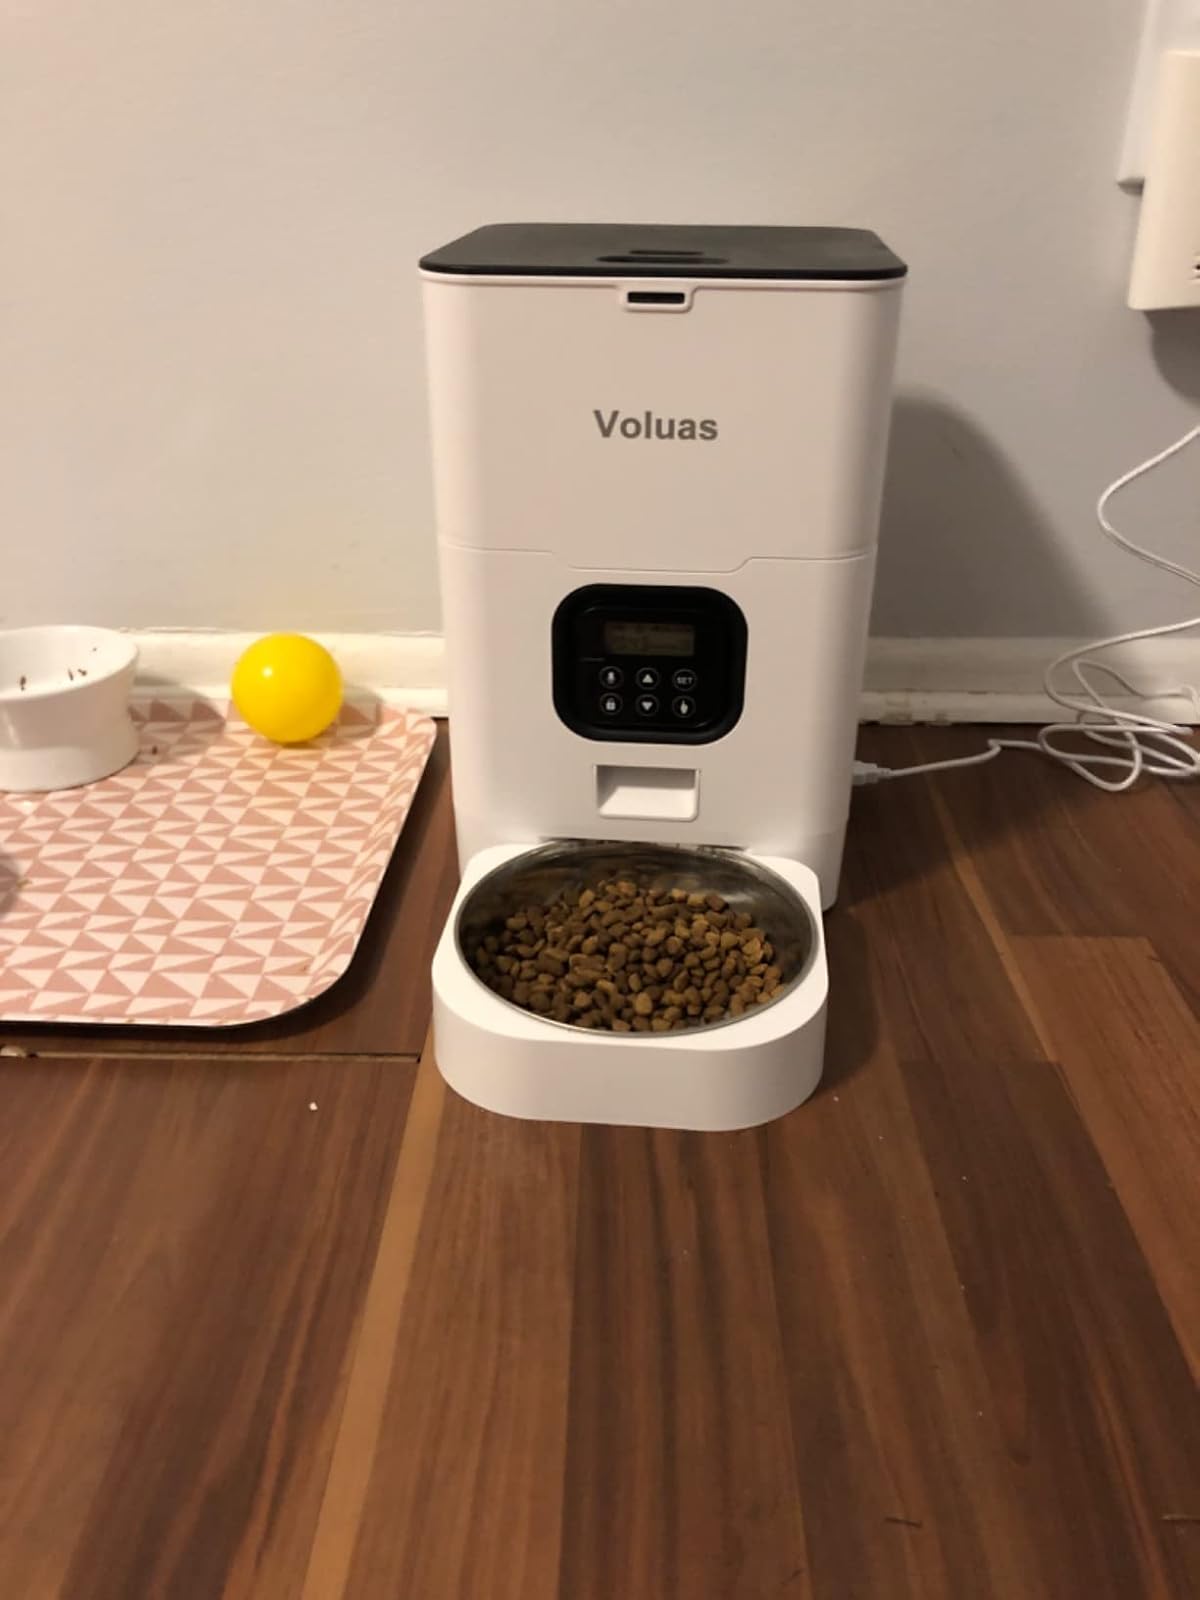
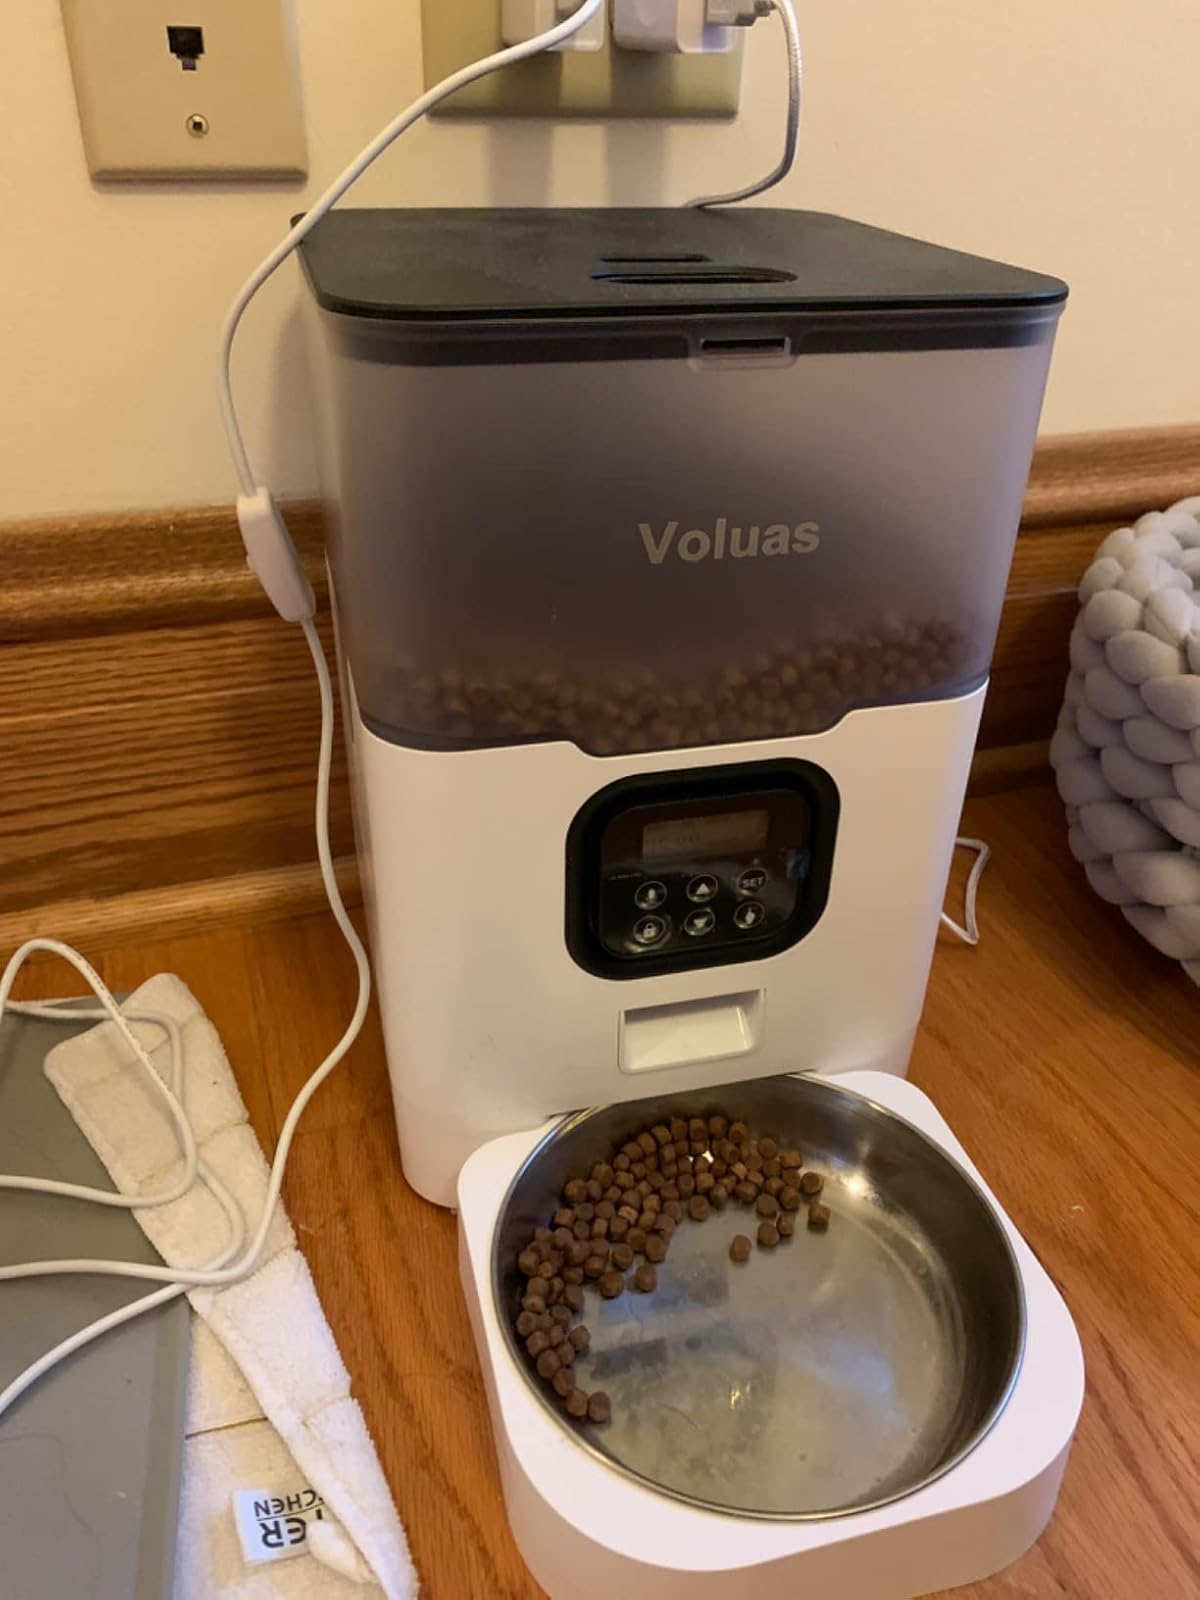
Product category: items_feeder
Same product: no